Osan Air Base

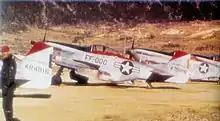
North American F-51D-25-NT Mustangs of the 67th Fighter-Bomber Squadron (18th FBG). AF Serial No. 44-84916 and 44-75000 identifiable.

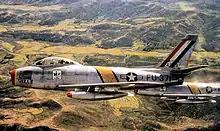
North American F-86F-25-NH Sabre AF Serial No. 52-5371 of the 18th Fighter-Bomber Group, 1953. Aircraft marked as Wing Commander's.

Osan Air Base is one of two major airfields operated by the USAF in the Republic of Korea and the only base on the peninsula entirely planned and built from scratch by Aviation Engineers (SCARWAF) units attached to the USAF during the Korean War.